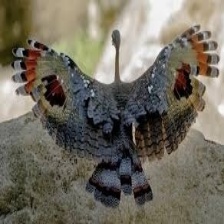
Species: SUNBITTERN
Scientific name:  EURYPYGA HELIAS